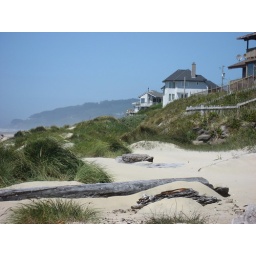
I'd love to have a house on the beach in Oregon.